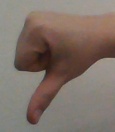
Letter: waw